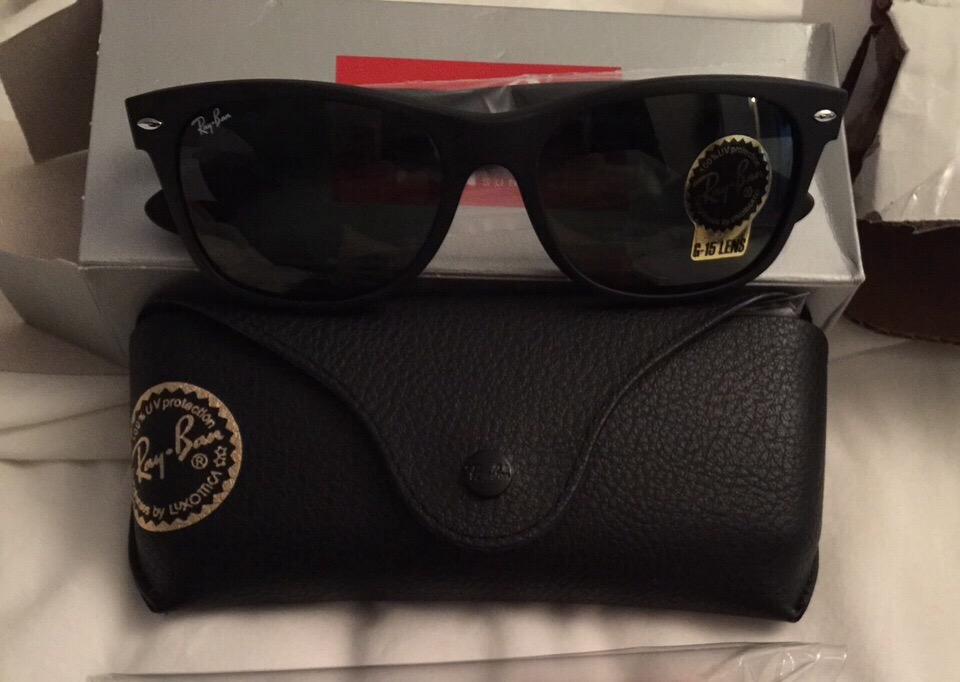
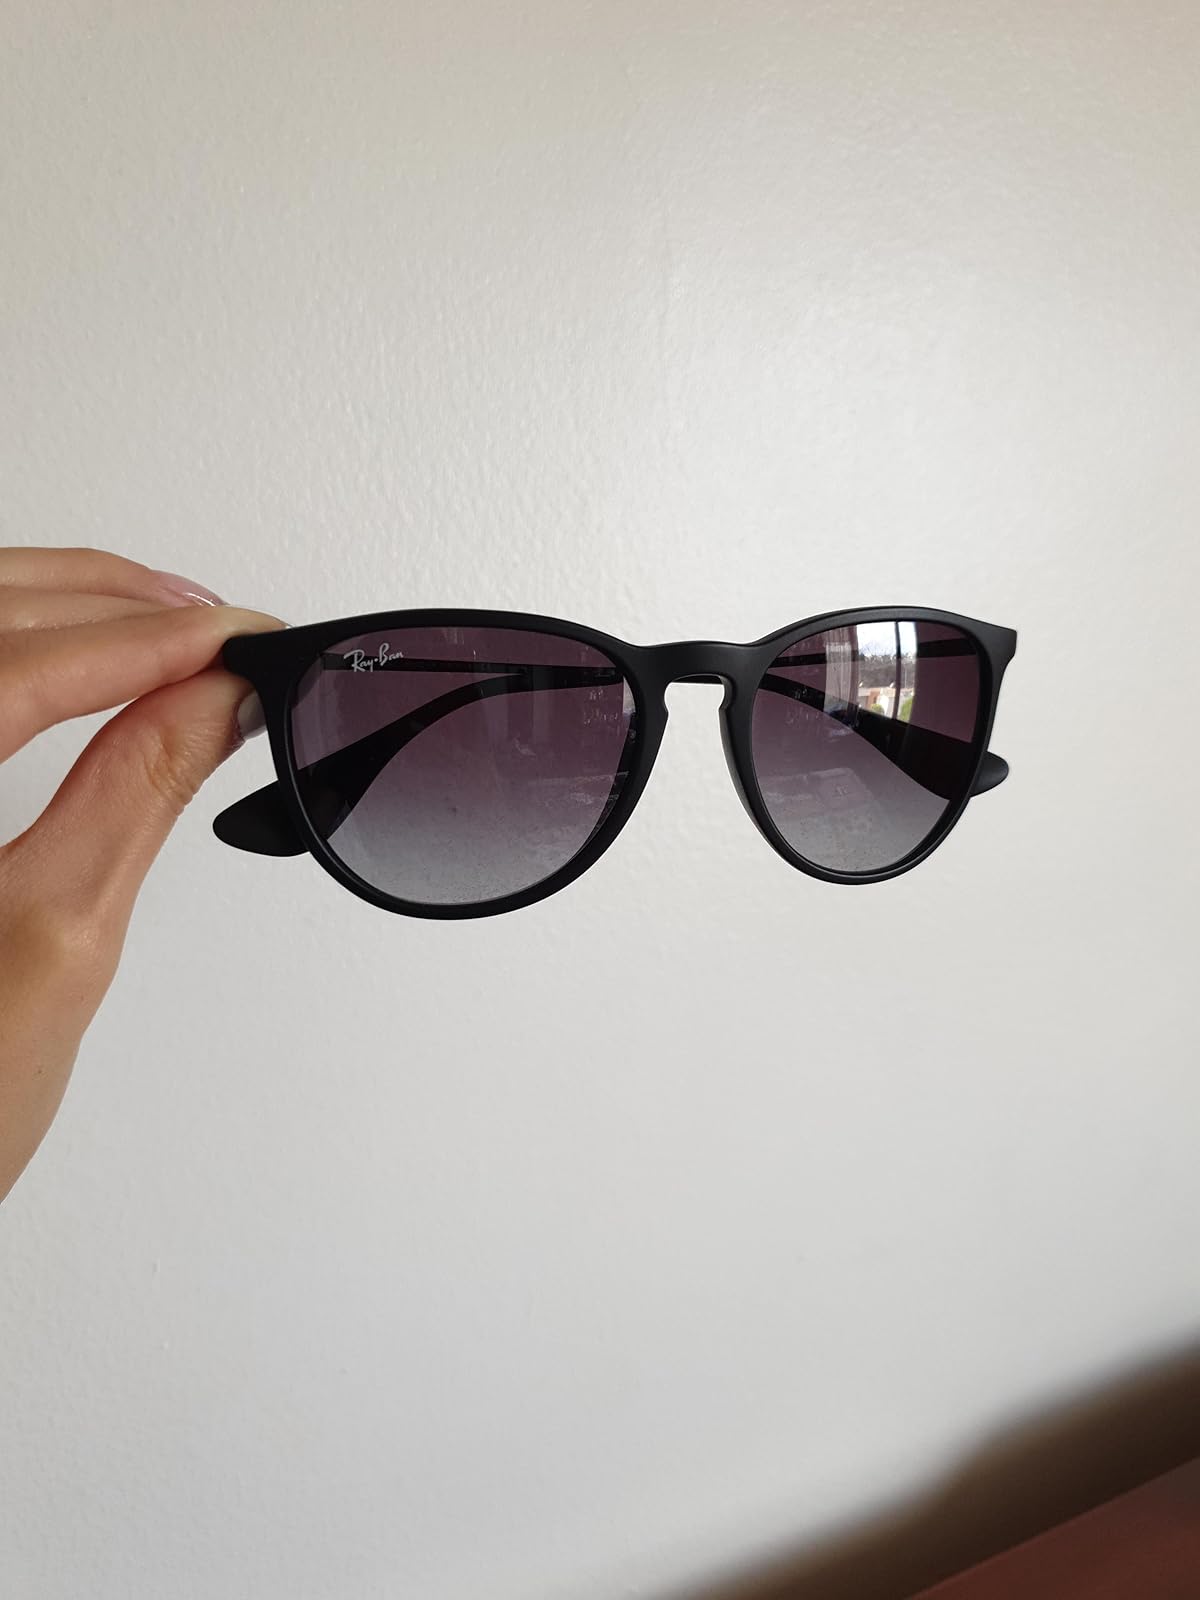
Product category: accessories_sunglasses
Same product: no